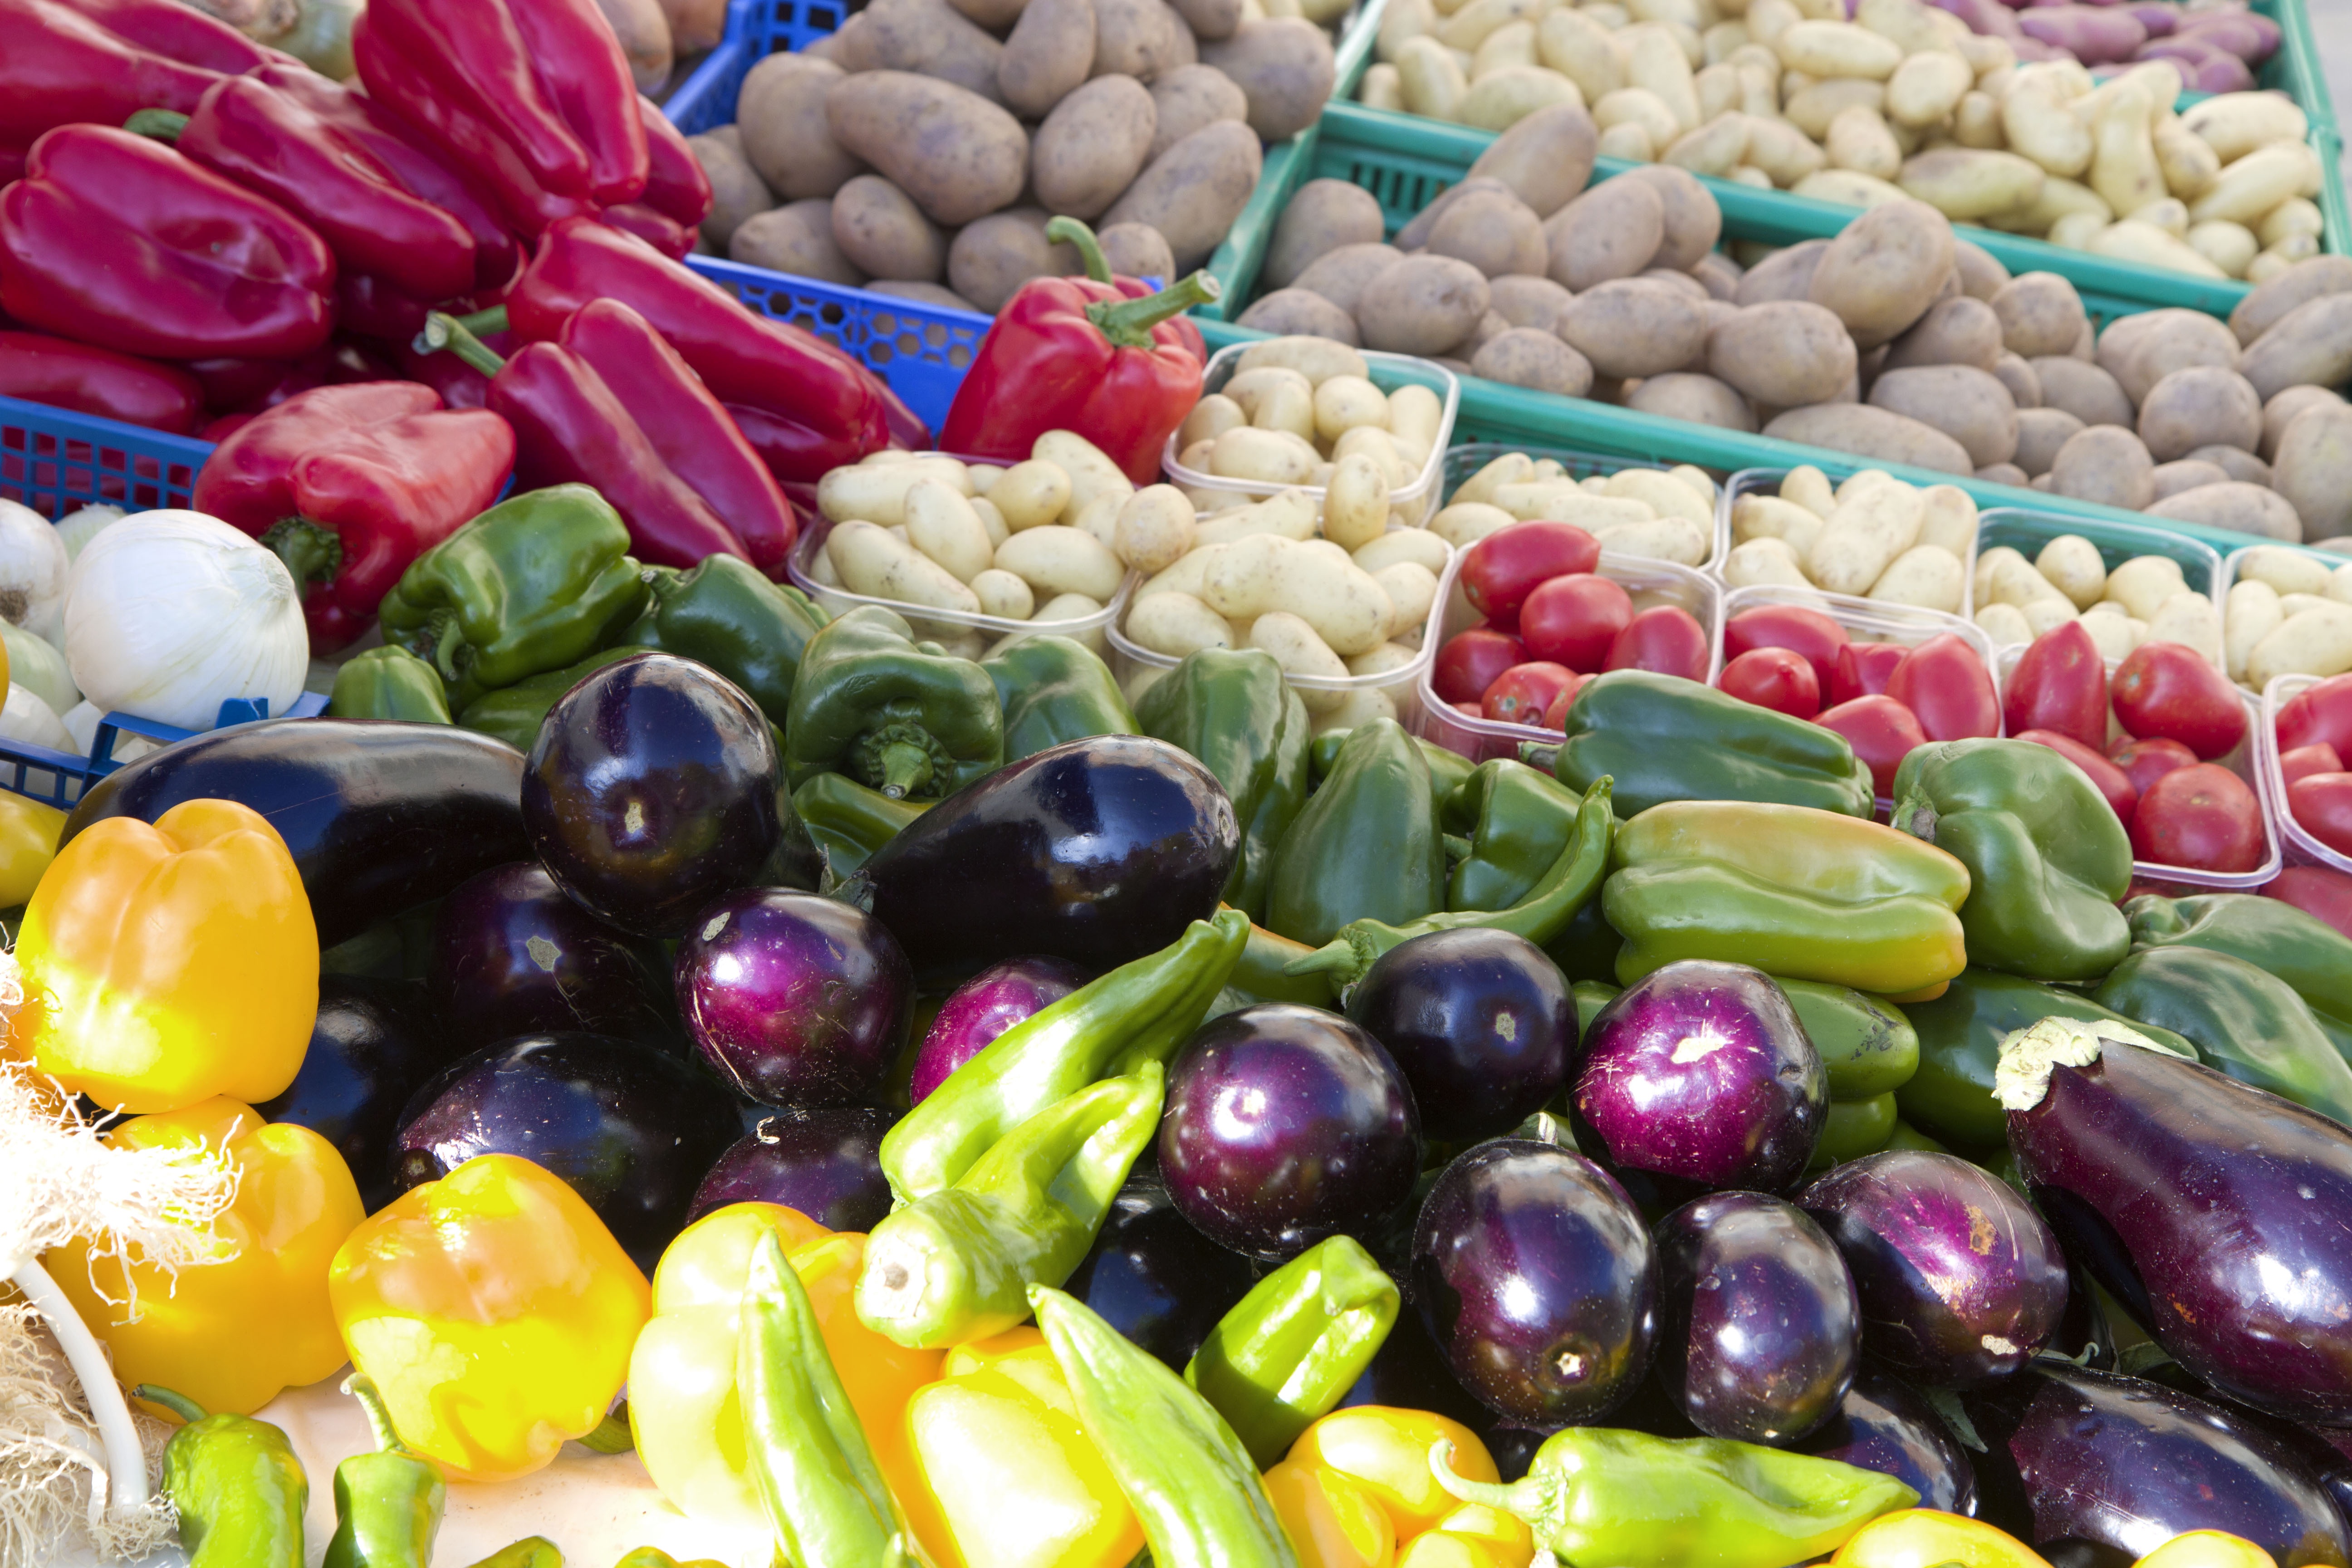
plant, fruit, food, produce, vegetable, market, vegetables, potatoes, flowering plant, eggplants, land plant